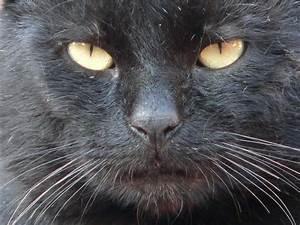
cat